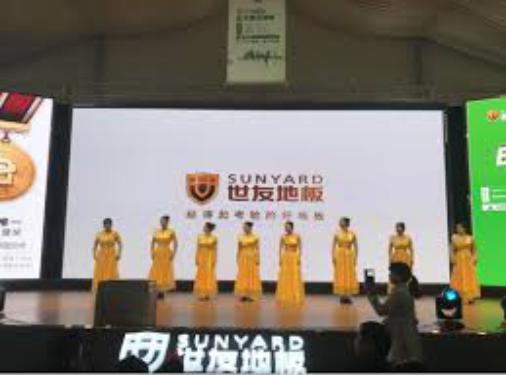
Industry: Necessities